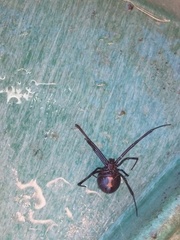
Species: Lactrodectus_hesperus